Fundal height

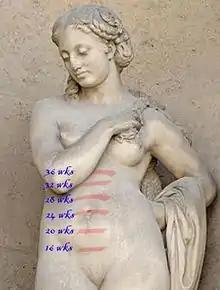
Illustration of fundal height at various points during pregnancy

Fundal height, or McDonald's rule, is a measurement of the size of the uterus used to assess fetal growth and development during pregnancy. It is measured from the top of the mother's uterus to the top of the mother's pubic symphysis. Fundal height, when expressed in centimeters, roughly corresponds to gestational age in weeks between 16 and 36 weeks for a vertex fetus. When a tape measure is unavailable, finger widths are used to estimate centimeter (week) distances from a corresponding anatomical landmark. However, landmark distances from the pubic symphysis are highly variable depending on body type. In clinical practice, recording the actual fundal height measurement from the palpable top of the uterus to the superior edge of the pubic symphysis is standard practice beginning around 20 weeks gestation.